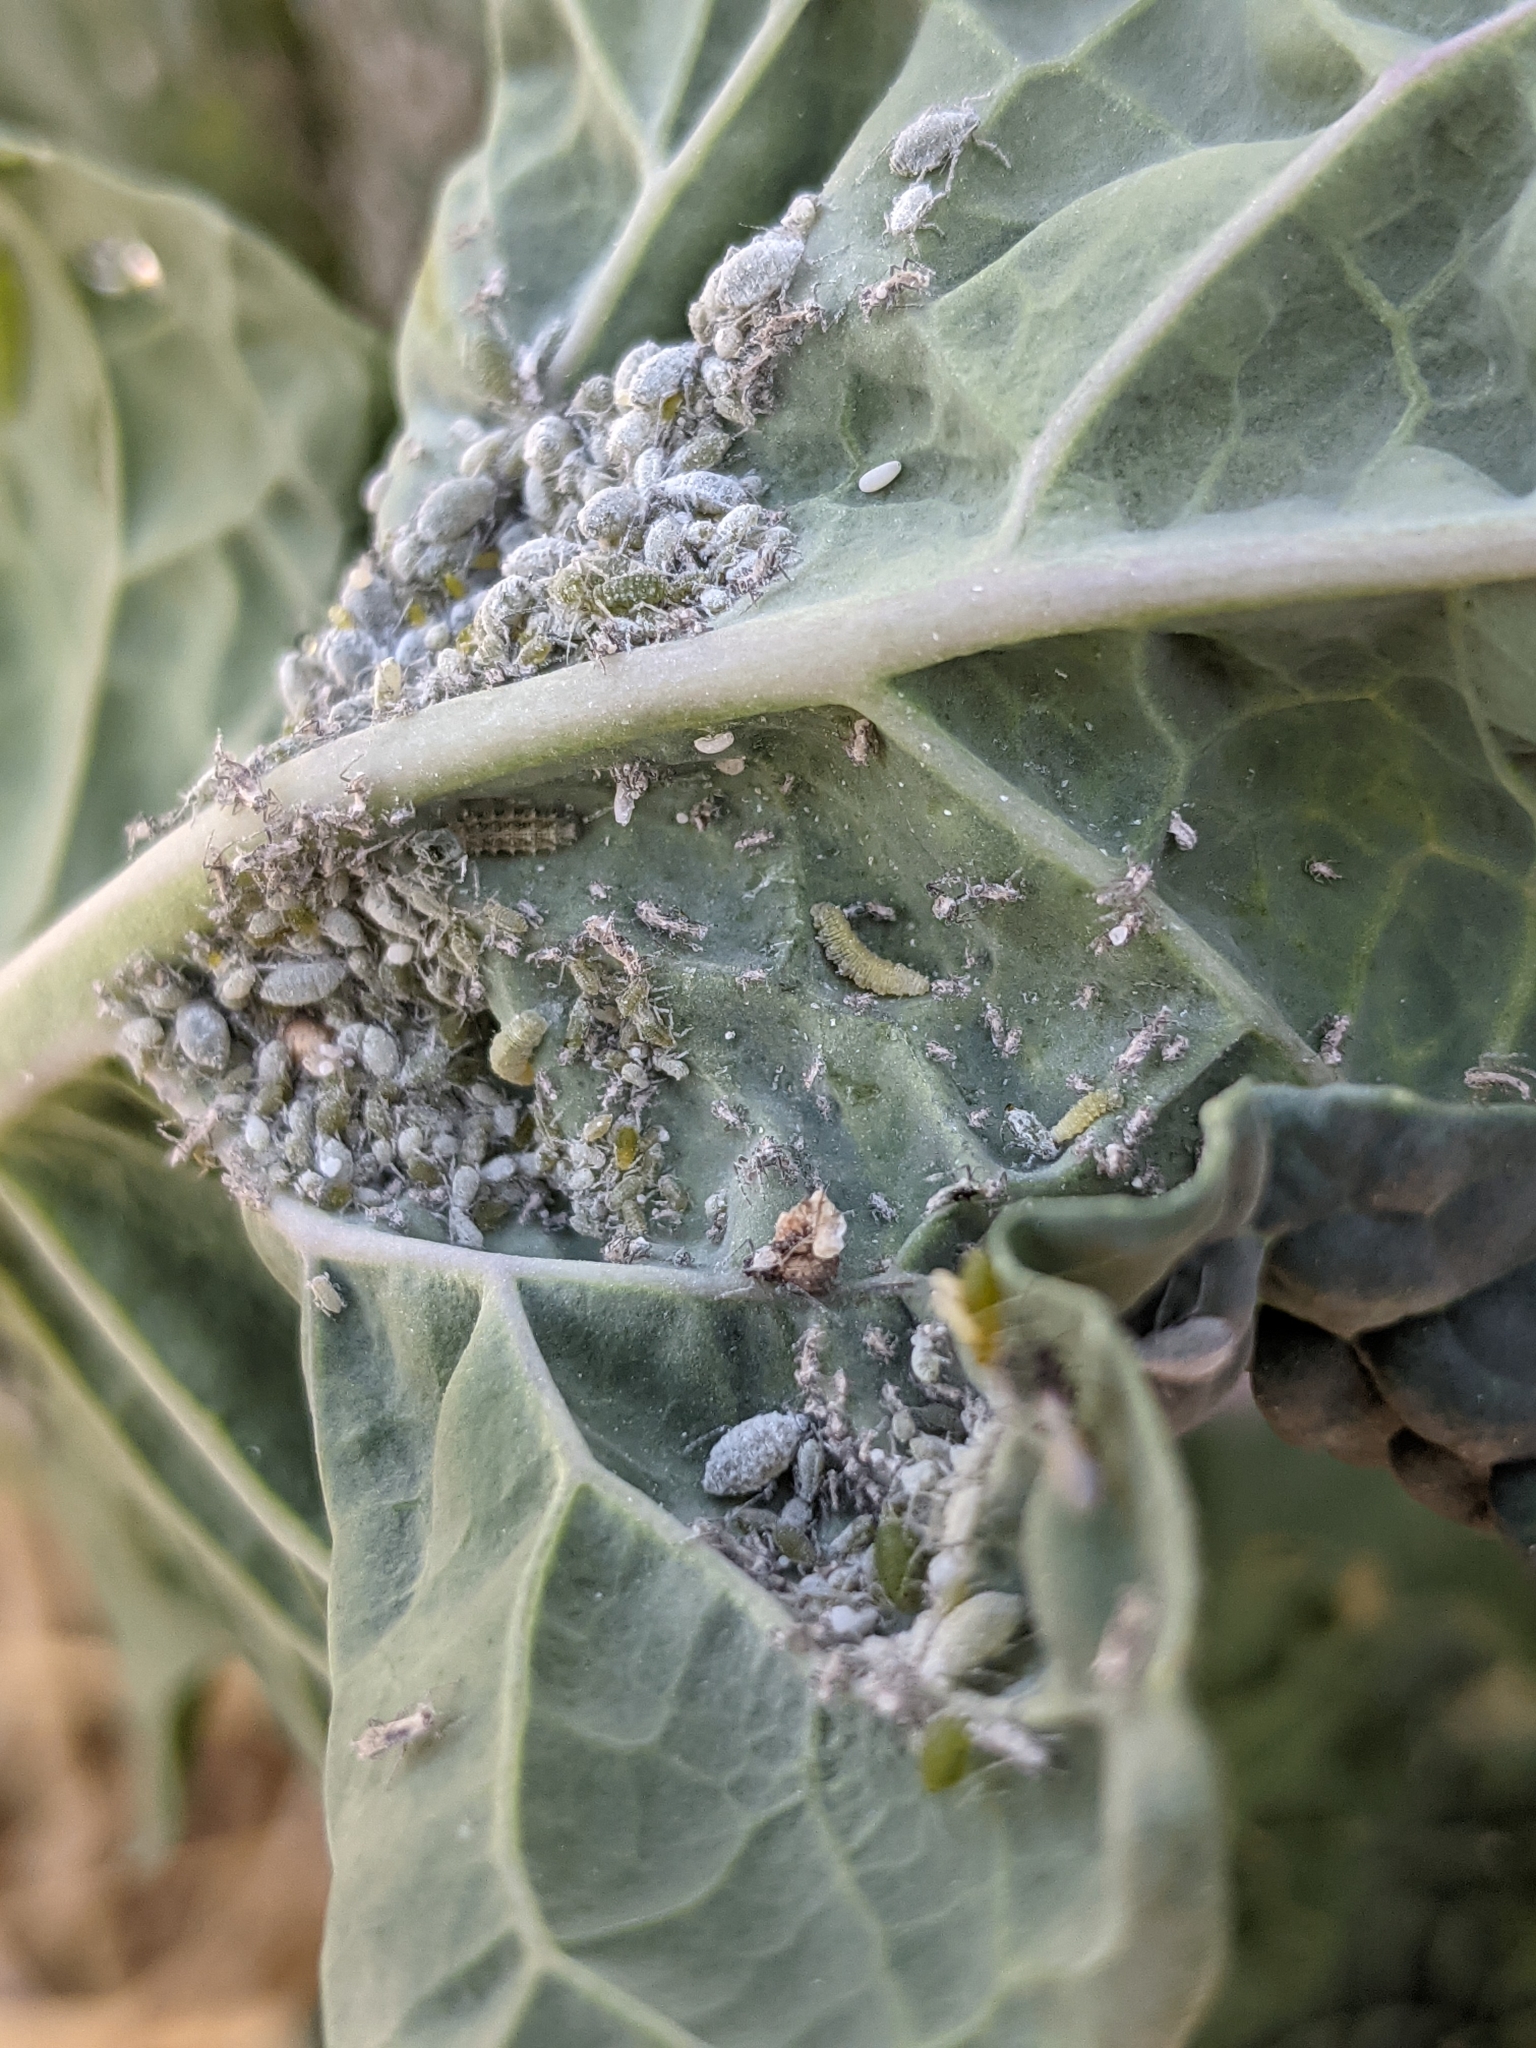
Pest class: cabbage_aphid